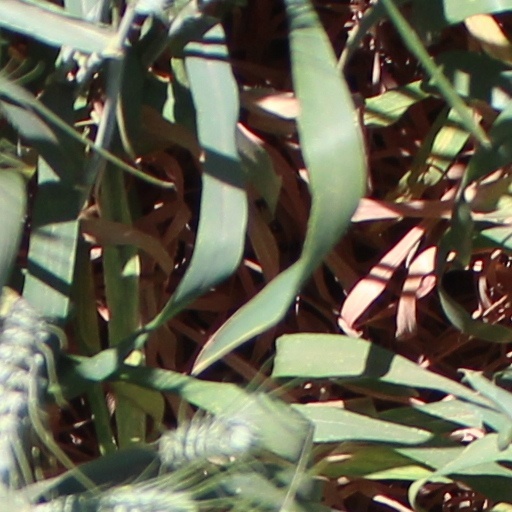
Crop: wheat